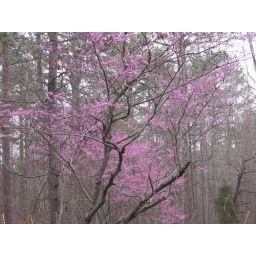
eastern red bud trees in bloom